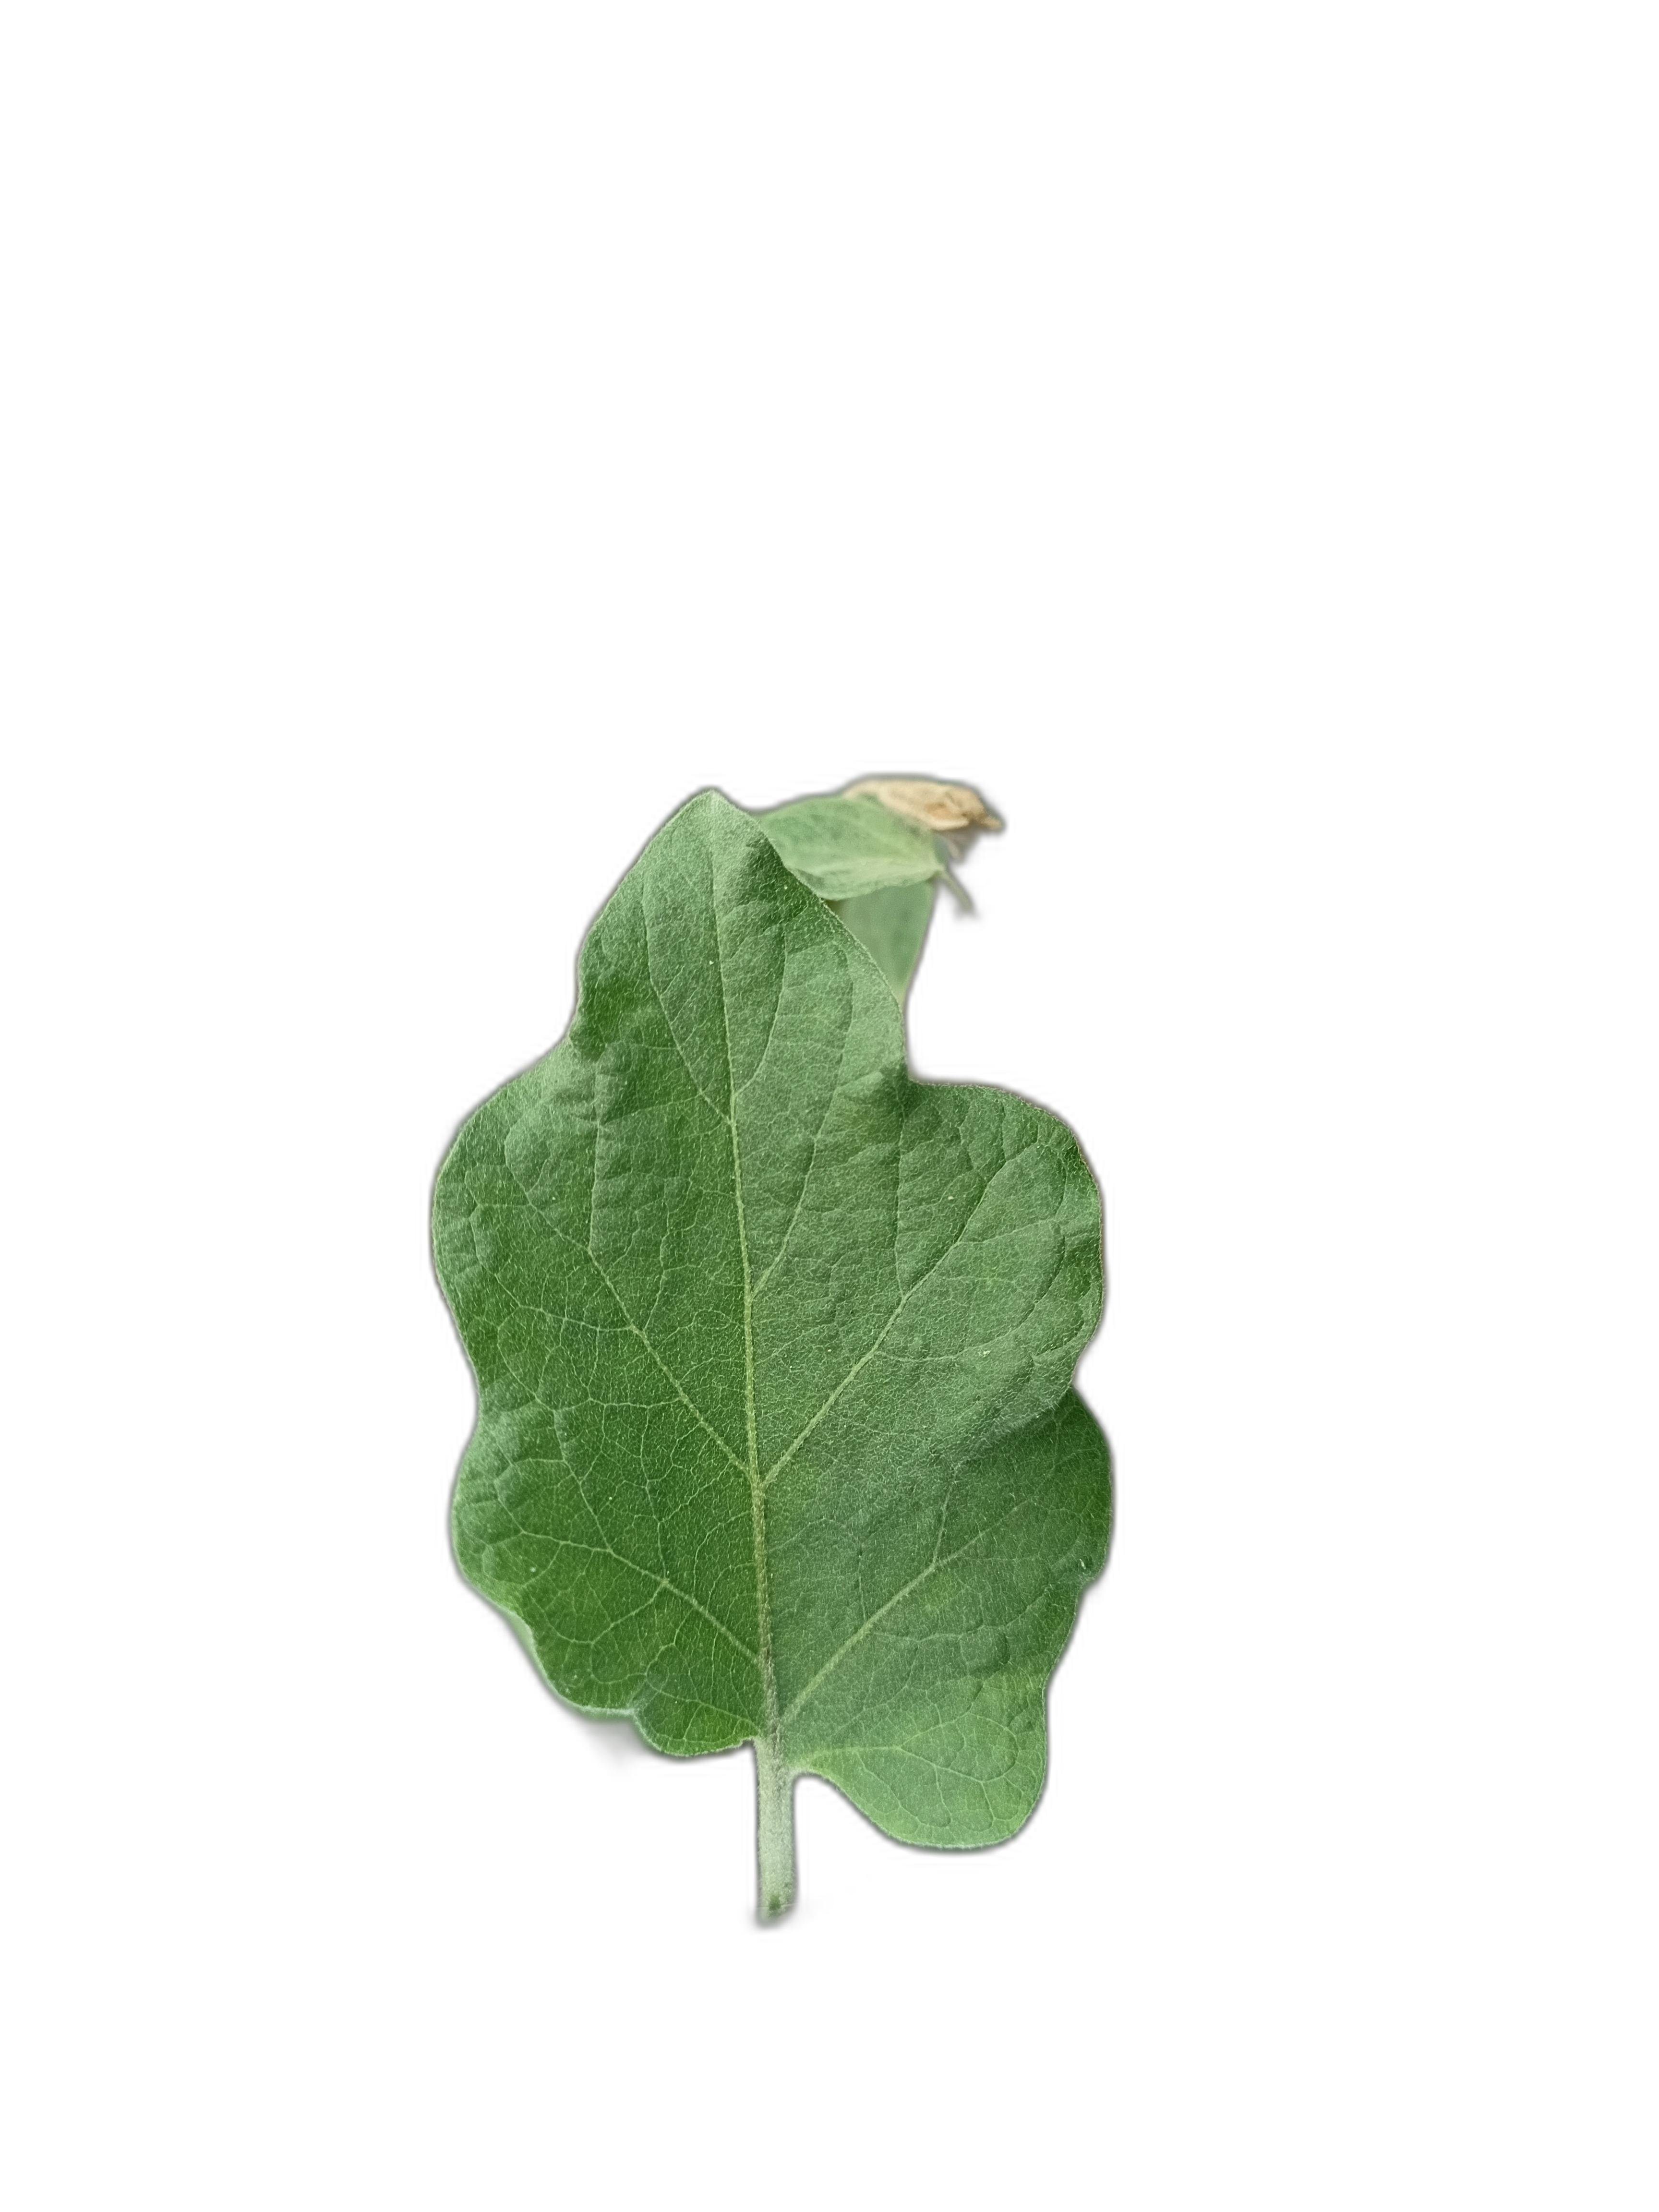
Label: Healthy Leaf